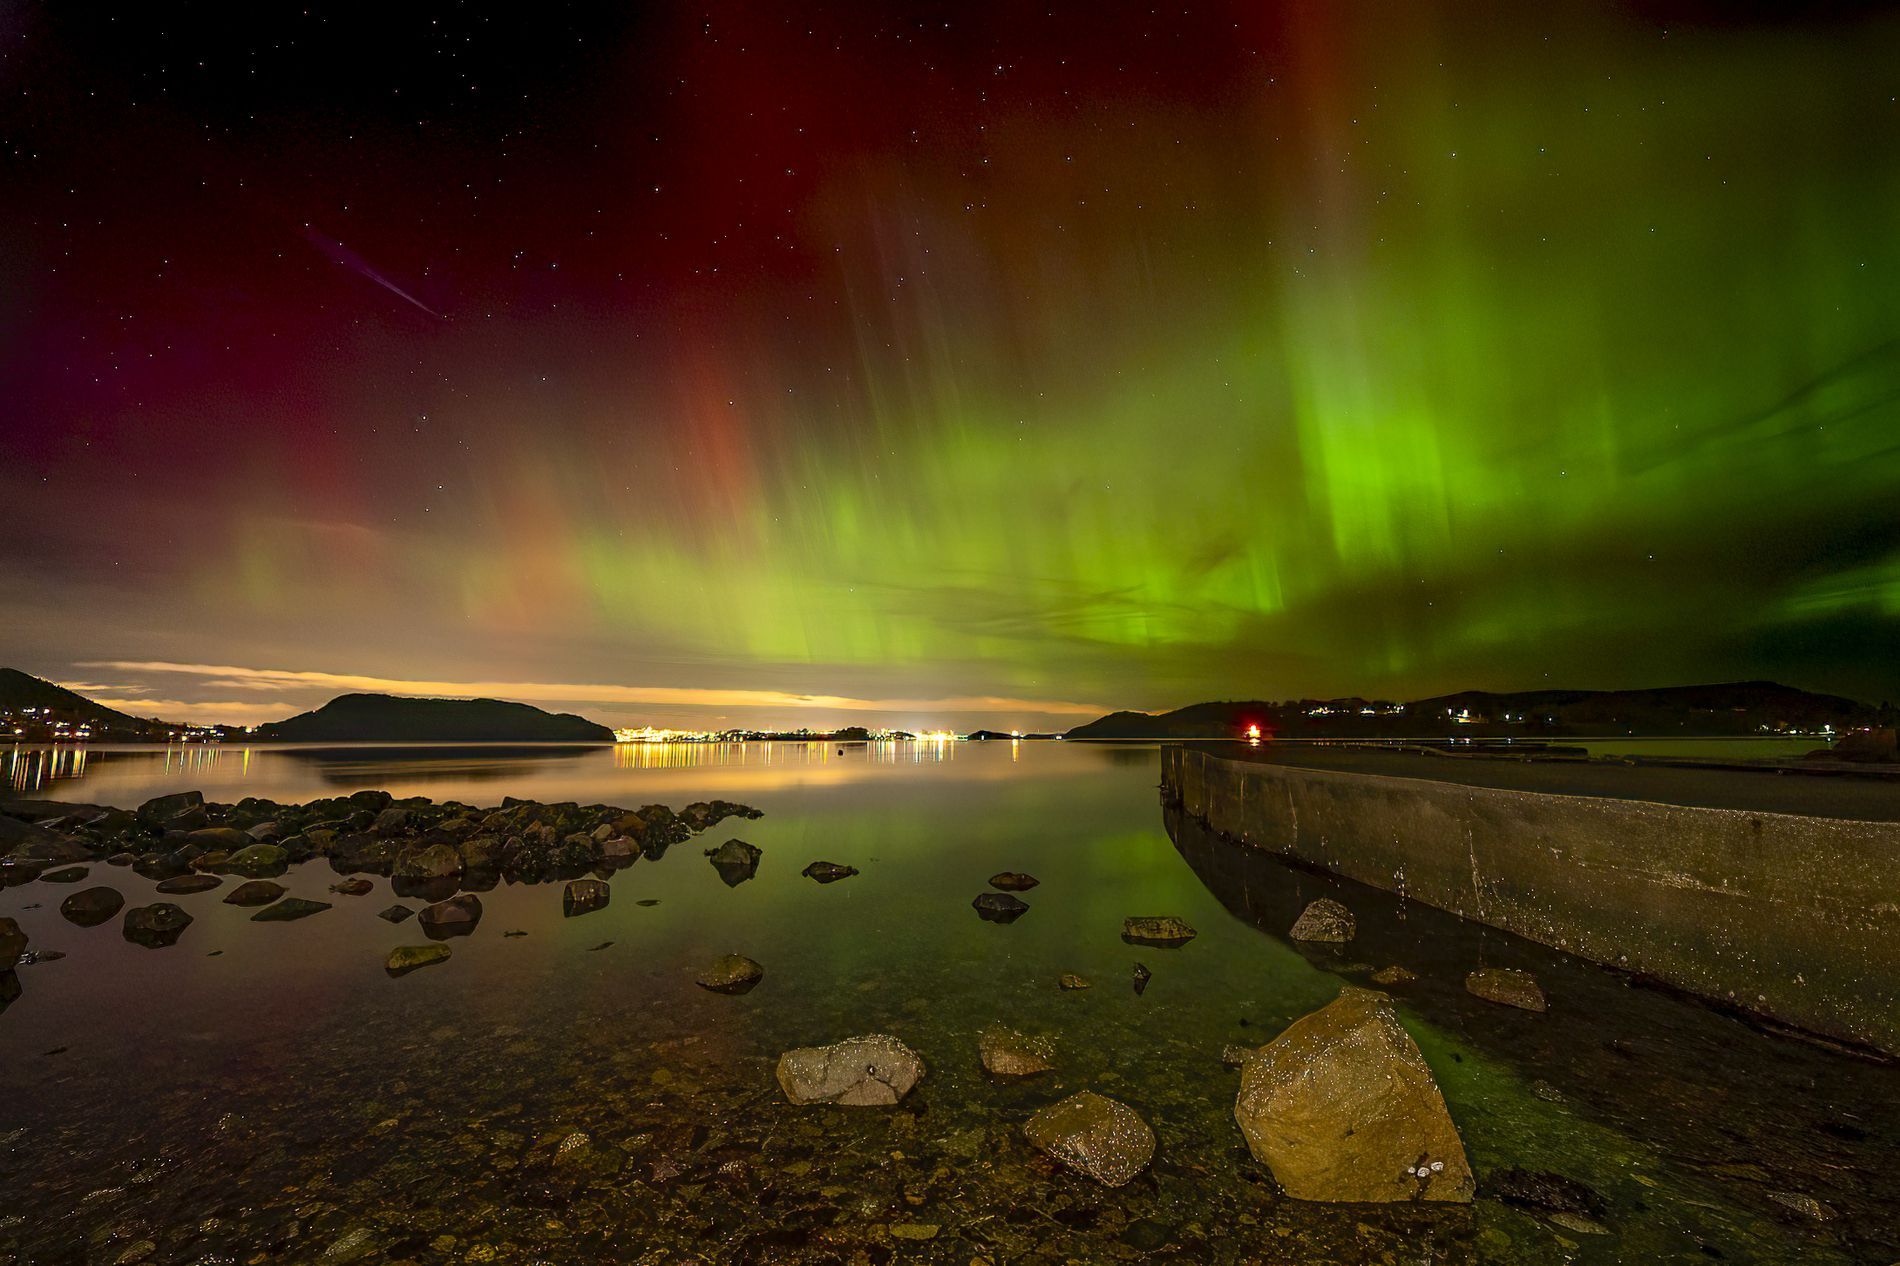
Lights over water
The image shows lights over the water and the town. There is a reflection over the water. There is some rocks at the left. There is a dock at the right extending into the water. The sky is colorful.
Low angle shot. This is a nighttime outdoor scene. The setting includes a sky illuminated and include a lots of different shades of green and yellow. The distant lights suggest a town. the atmosphere feels inspiring, magical and also peaceful.
Labels: Nature, Night, Outdoors, Sky, Aurora, Water, Scenery, Lake, Waterfront, Car, Transportation, Vehicle, rOCKS, Rocks, dock, Town
Camera: OM Digital Solutions OM-1
Lens: OLYMPUS M.7-14mm F2.8
Aperture: F2.8
Exposure: 6 sec
ISO: 500
Focal length: 7.0 mm